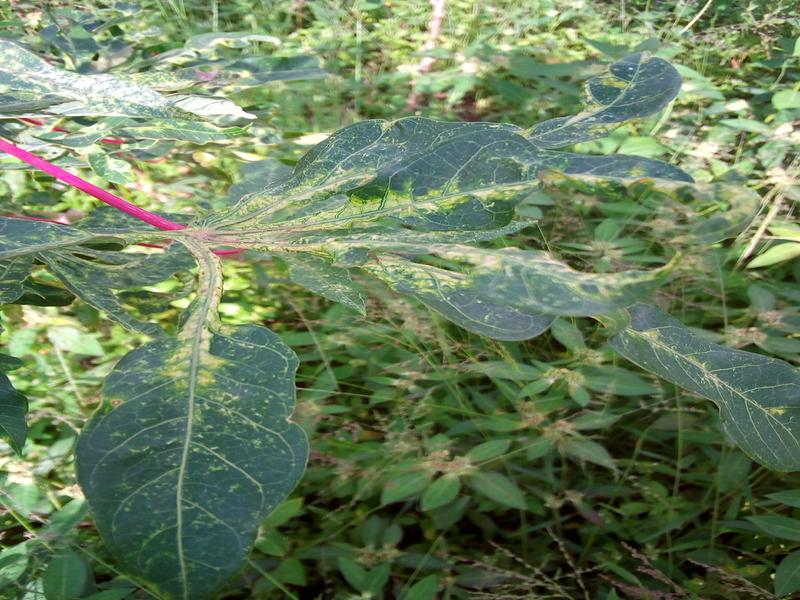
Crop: cassava
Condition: green_mottle